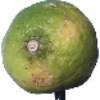
Label: limes